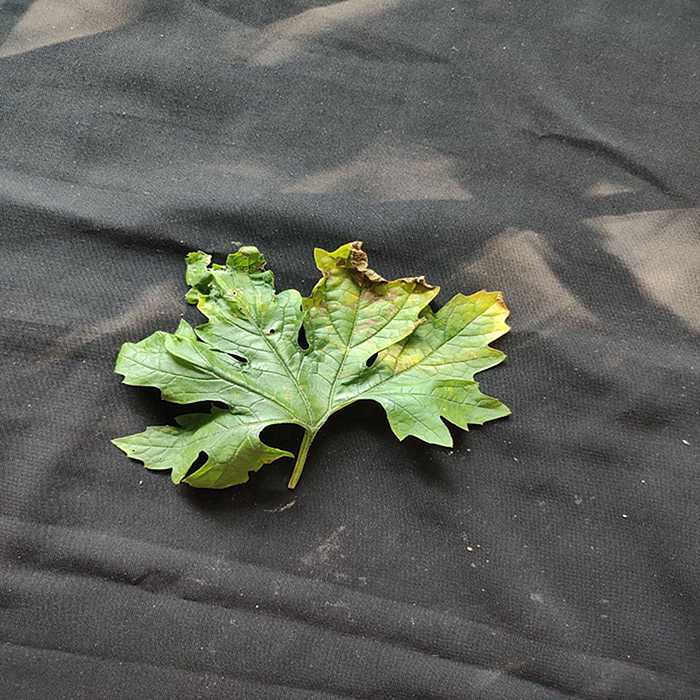
Plant: Bitter Gourd
Label: Downey mildew